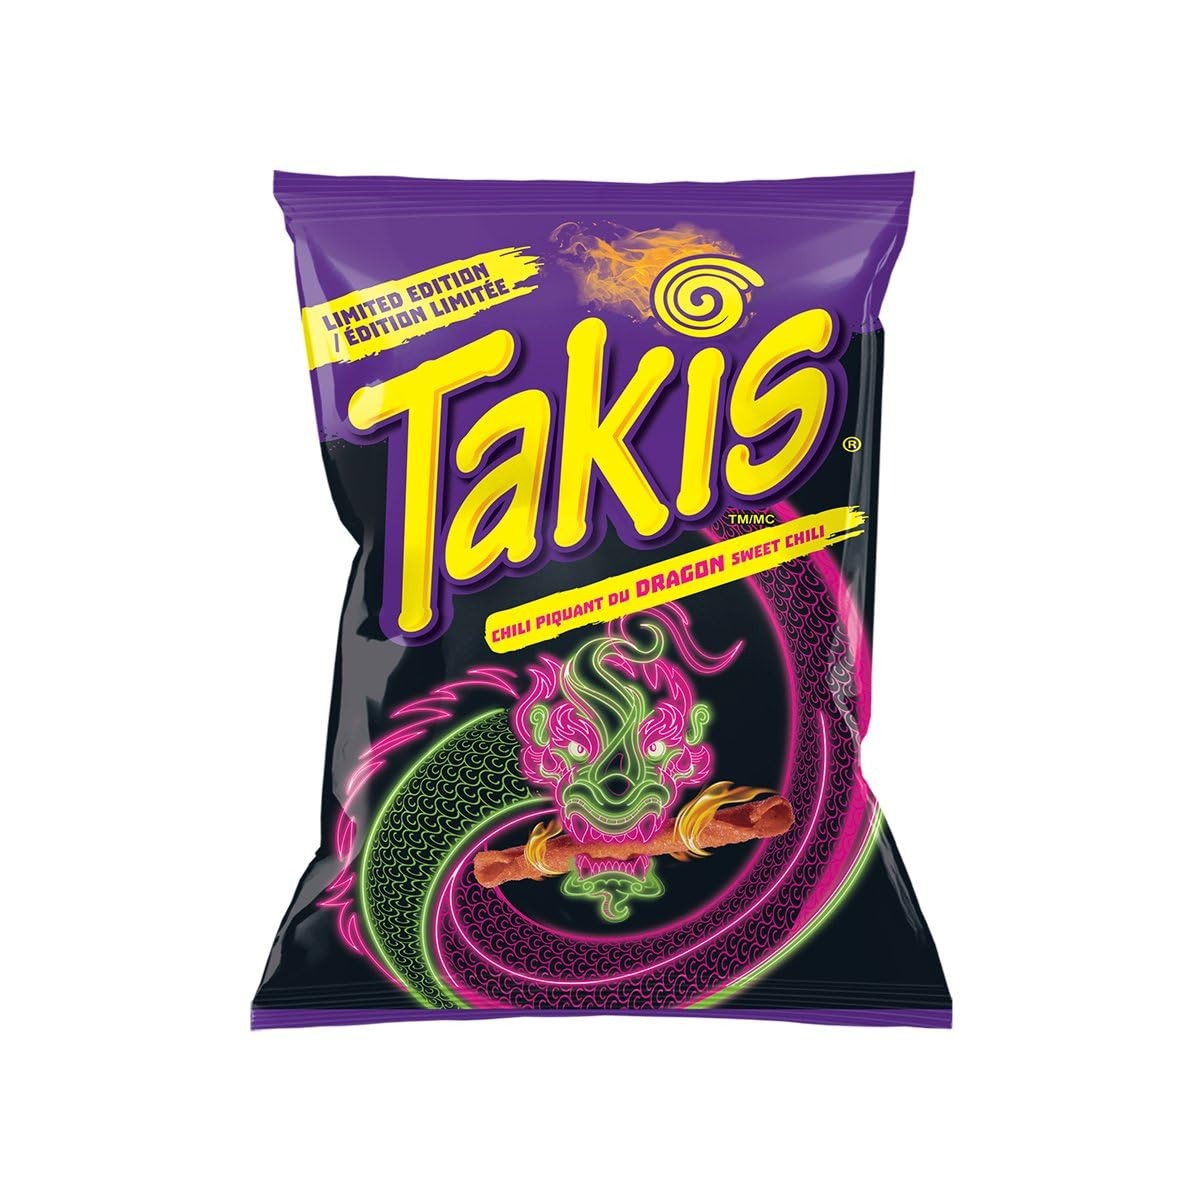
Item Name: Takis Dragon Sweet Chili Rolled Tortilla Chips, 90g/3.15 oz., Bag (Imported from Canada)
Value: 3.15
Unit: Ounce

Price: 11.93